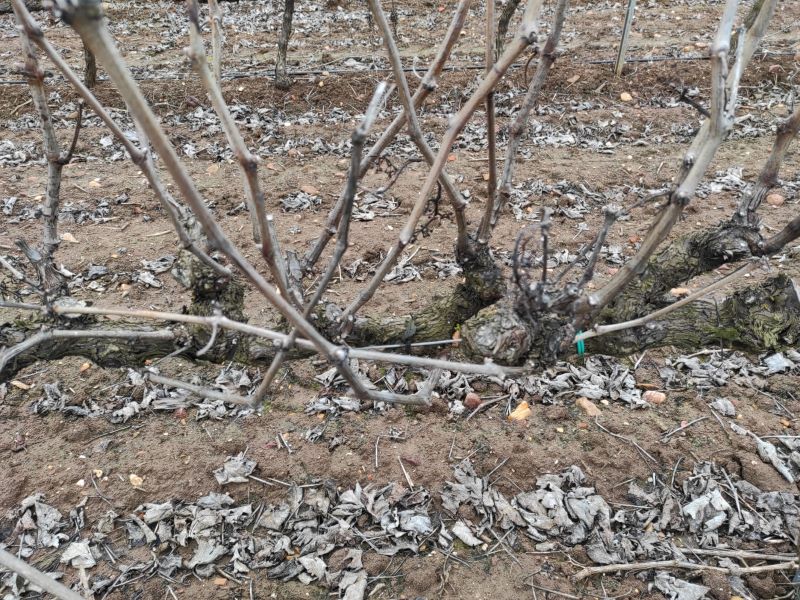
Unpruned shoots: 16
Pruned shoots: 0
Trunks: 1